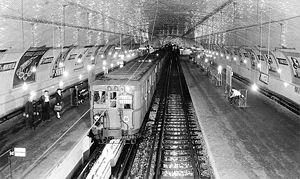
Une rame de la ligne 9 du métro de Paris, France, à la station Porte de Montreuil.
La ligne 9 du métro de Paris est une des seize lignes du réseau métropolitain de Paris. Elle relie la station Pont de Sèvres située à Boulogne-Billancourt, à l'ouest de Paris, seconde ville de la région pour sa population, à la station Mairie de Montreuil à Montreuil, deuxième commune la plus peuplée de la Seine-Saint-Denis après Saint-Denis, à l'est de la capitale. Cette ligne est une des plus longues et des plus fréquentées du réseau, avec 143 millions de voyageurs en 2018, ce qui la place en troisième position de l'ensemble des lignes de métro de la RATP, après la ligne 1 et la 4.
L'histoire du métro de Paris débute au milieu du XIXᵉ siècle, avec l'objectif de desservir, par un chemin de fer urbain, une ville de plus en plus paralysée par ses transports de surface. Se succèdent ensuite durant un demi-siècle des projets plus ou moins farfelus, sur fond de conflit entre l'État et la Ville de Paris : le premier souhaite l'interconnexion des gares terminales via un réseau à grand gabarit, tandis que la seconde, farouchement opposée aux grandes compagnies ferroviaires, veut construire un réseau d'intérêt local et à gabarit réduit, strictement limité à Paris intra-muros. L'imminence de l'exposition universelle de 1900 entraîne finalement en 1895 la décision de mettre en œuvre un réseau souterrain, électrique et à gabarit réduit, ce qui marque la victoire de la Ville.
Porte de Montreuil est une station de la ligne 9 du métro de Paris, située dans le 20ᵉ arrondissement de Paris.
La liste des stations du métro de Paris propose un aperçu des stations actuellement en service, fermées ou autres, du métro de Paris, en France. Le métro a ouvert en 1900 et comprend 302 stations et 383 points d'arrêt, depuis le 23 mars 2013. Les stations fermées ne sont pas comptées dans le total.